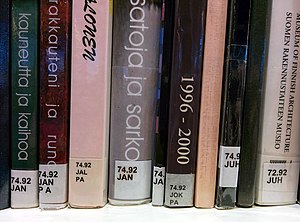
Dewey Decimal Classification
Bøger mærket efter Dewey Decimal Classification
Dewey Decimal Classification, DDC, er et decimalklassifikationssystem konstrueret i 1876 af den amerikanske bibliotekar Melvil Dewey og siden revideret adskillige gange.